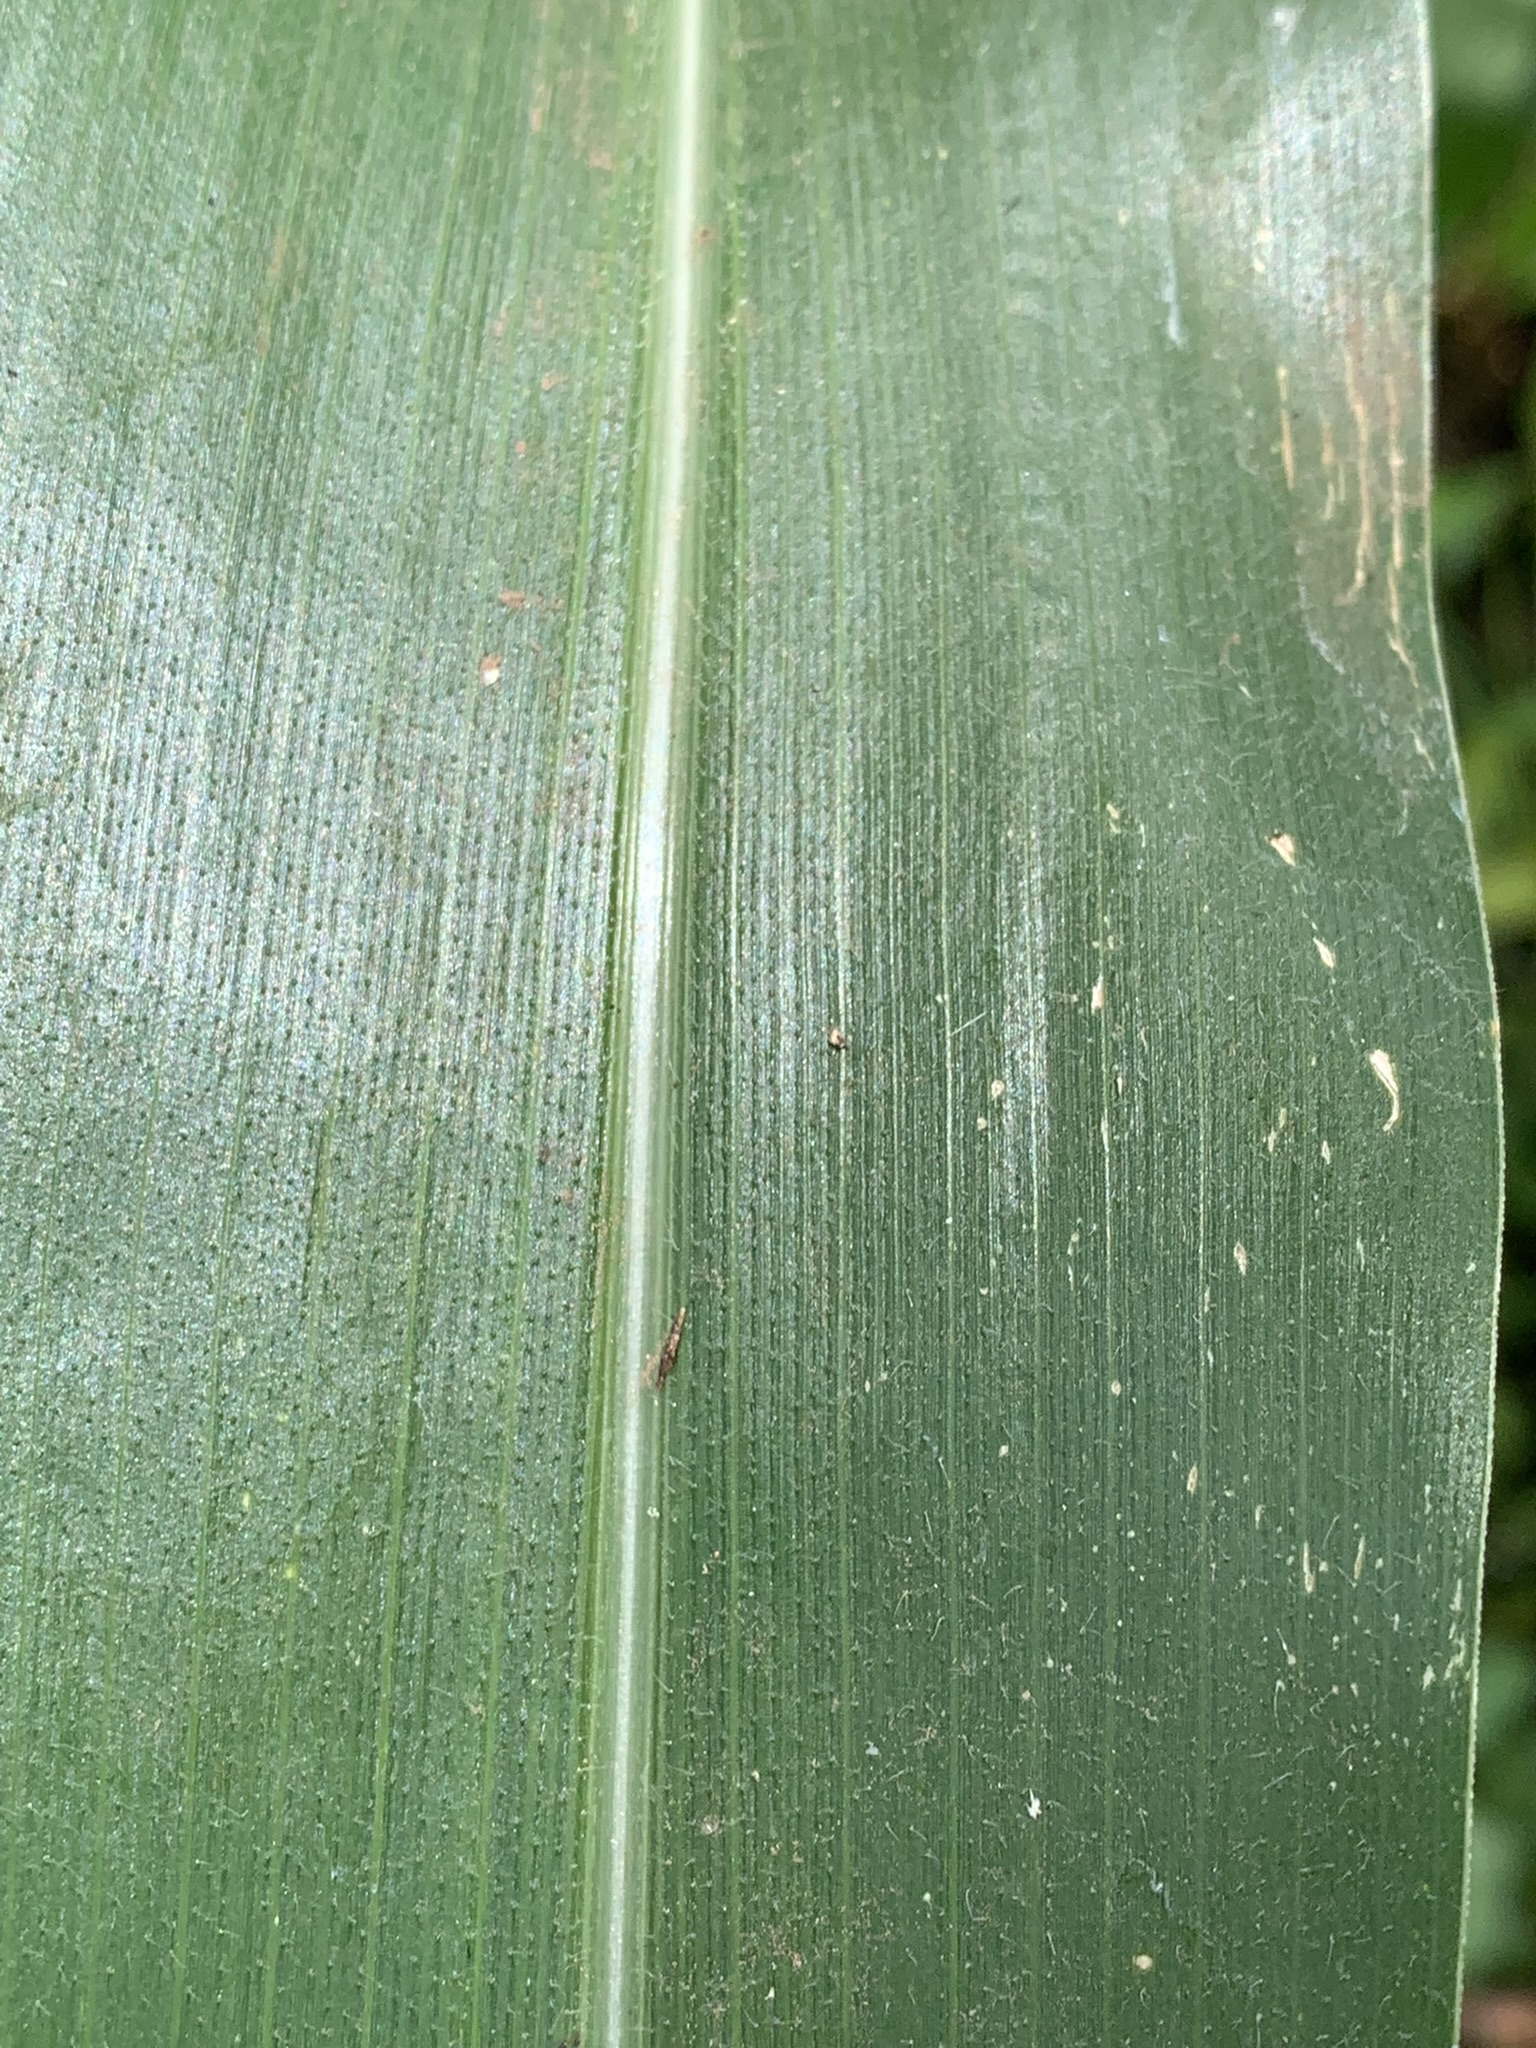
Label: Healthy